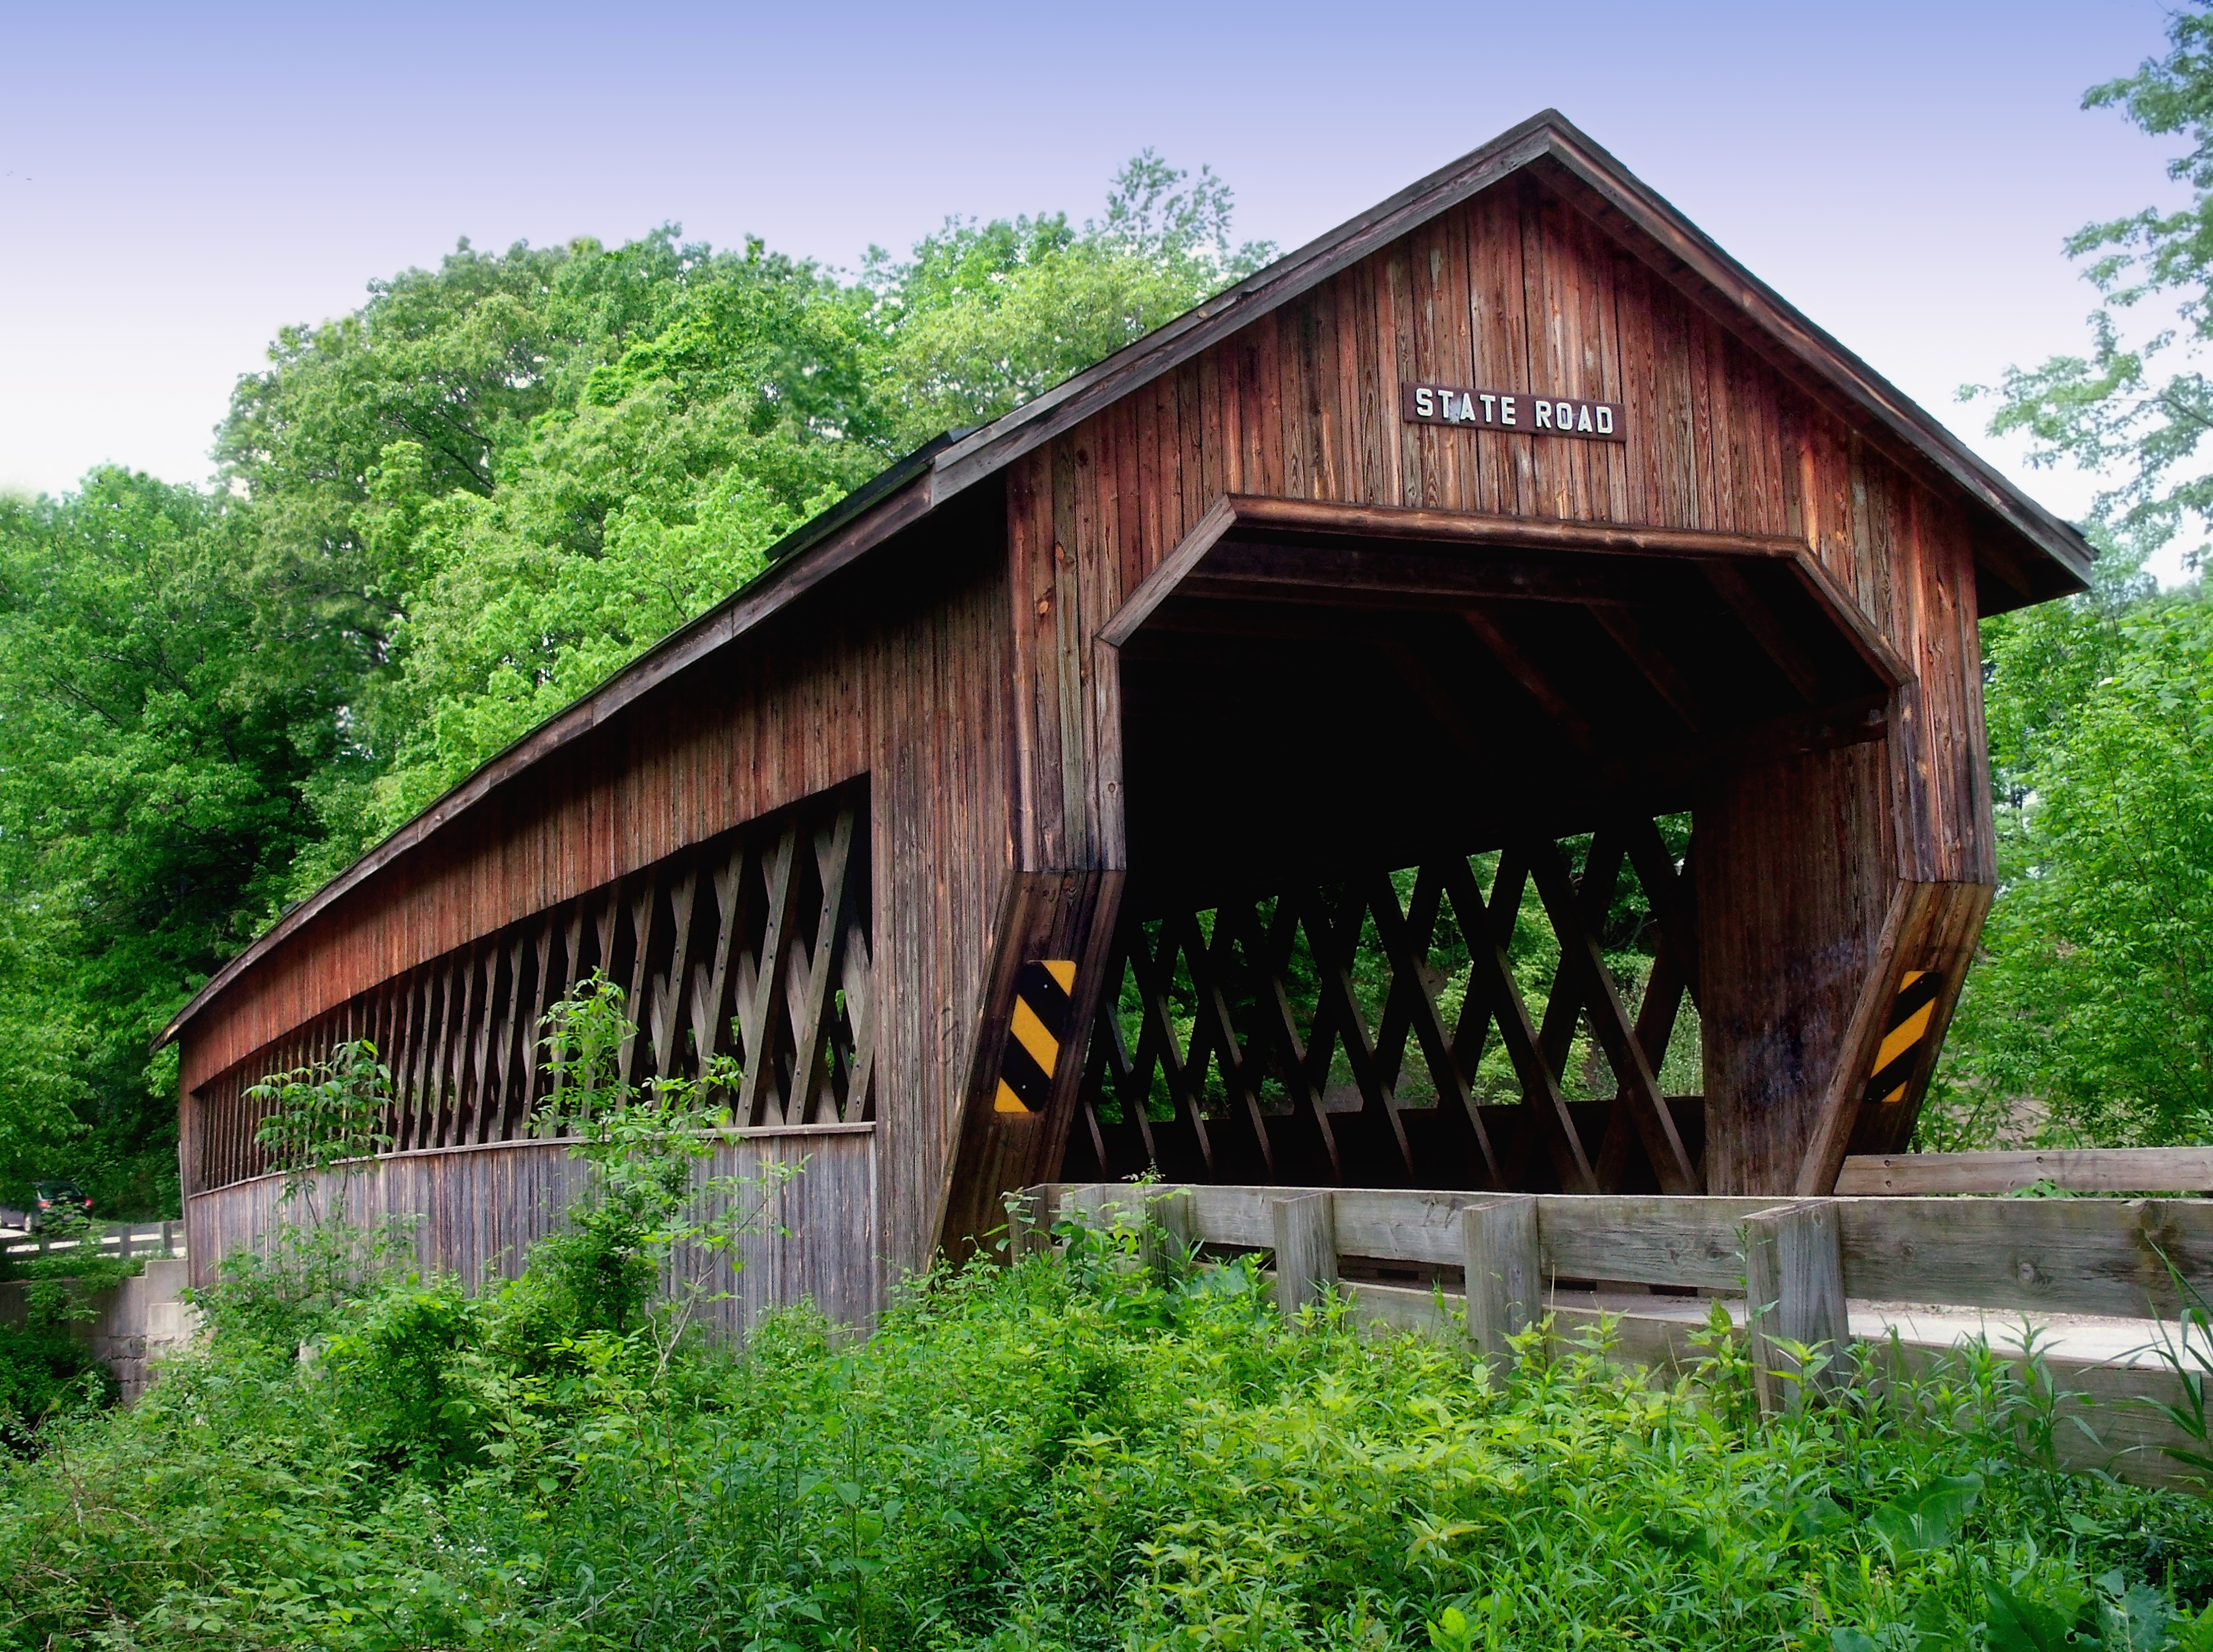
road, bridge, farm, house, building, barn, home, shed, hut, shack, spring, cottage, creativecommons, coveredbridge, ohio, ashtabulacounty, conneautcreek, estate, log cabin, rural area, stateroadcoveredbridge, rolling stock